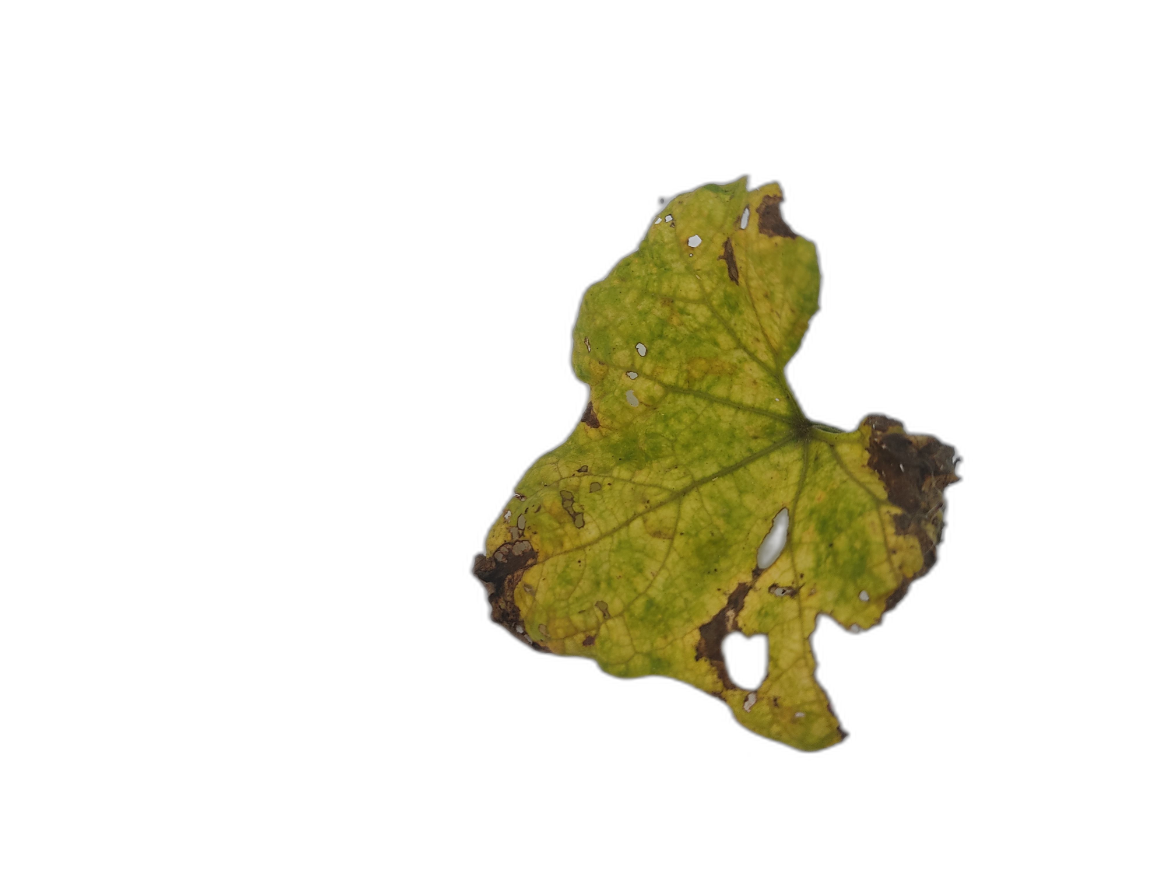
Crop: Zucchini
Label: Angular_Leaf_Spot